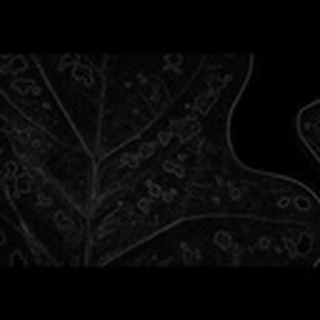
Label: cotton_target_spot